Cassegrain reflector

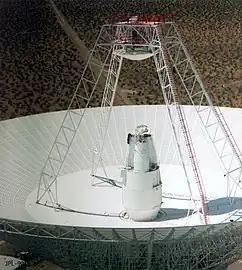
A Cassegrain radio antenna at GDSCC

Cassegrain designs are also utilized in satellite telecommunication earth station antennas and radio telescopes, ranging in size from 2.4 metres (8 feet) to 70 metres (200 feet). The centrally located sub-reflector serves to focus radio frequency signals in a similar fashion to optical telescopes.